The Arrivals

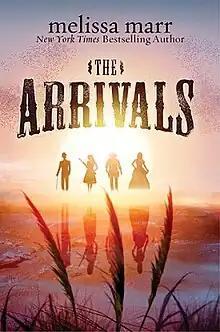
First edition US hardback cover

The Arrivals is a 2013 fantasy Western novel by American author Melissa Marr. It is her second adult novel, following her 2011 novel "Graveminder". It was first published on July 2, 2013, through William Morrow and follows a group of people that must find a way to survive in strange new surroundings.